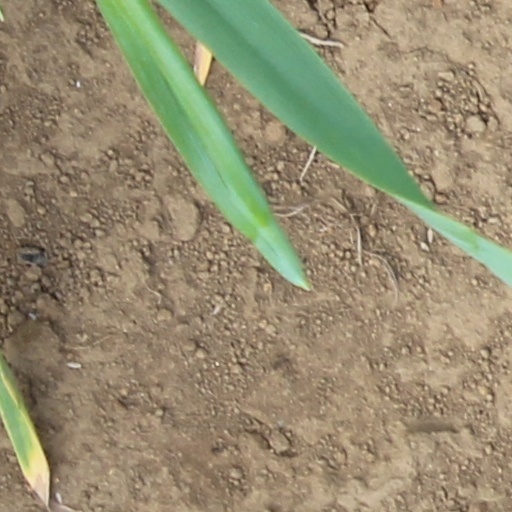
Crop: wheat